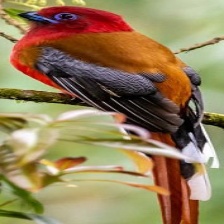
Species: RED NAPED TROGON
Scientific name: HARPACTES KASUMBA